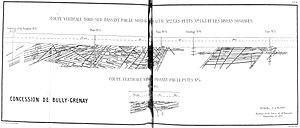
Compagnie des mines de Béthune.
La Compagnie des mines de Béthune est une compagnie minière qui a exploité la houille à Bully-les-Mines, Vermelles, Loos-en-Gohelle, Mazingarbe, Auchy-les-Mines, Annequin, Sains-en-Gohelle et Grenay, dans le Bassin minier du Nord-Pas-de-Calais. Elle est parfois dénommée Compagnie de Grenay, en raison du nom de sa concession.